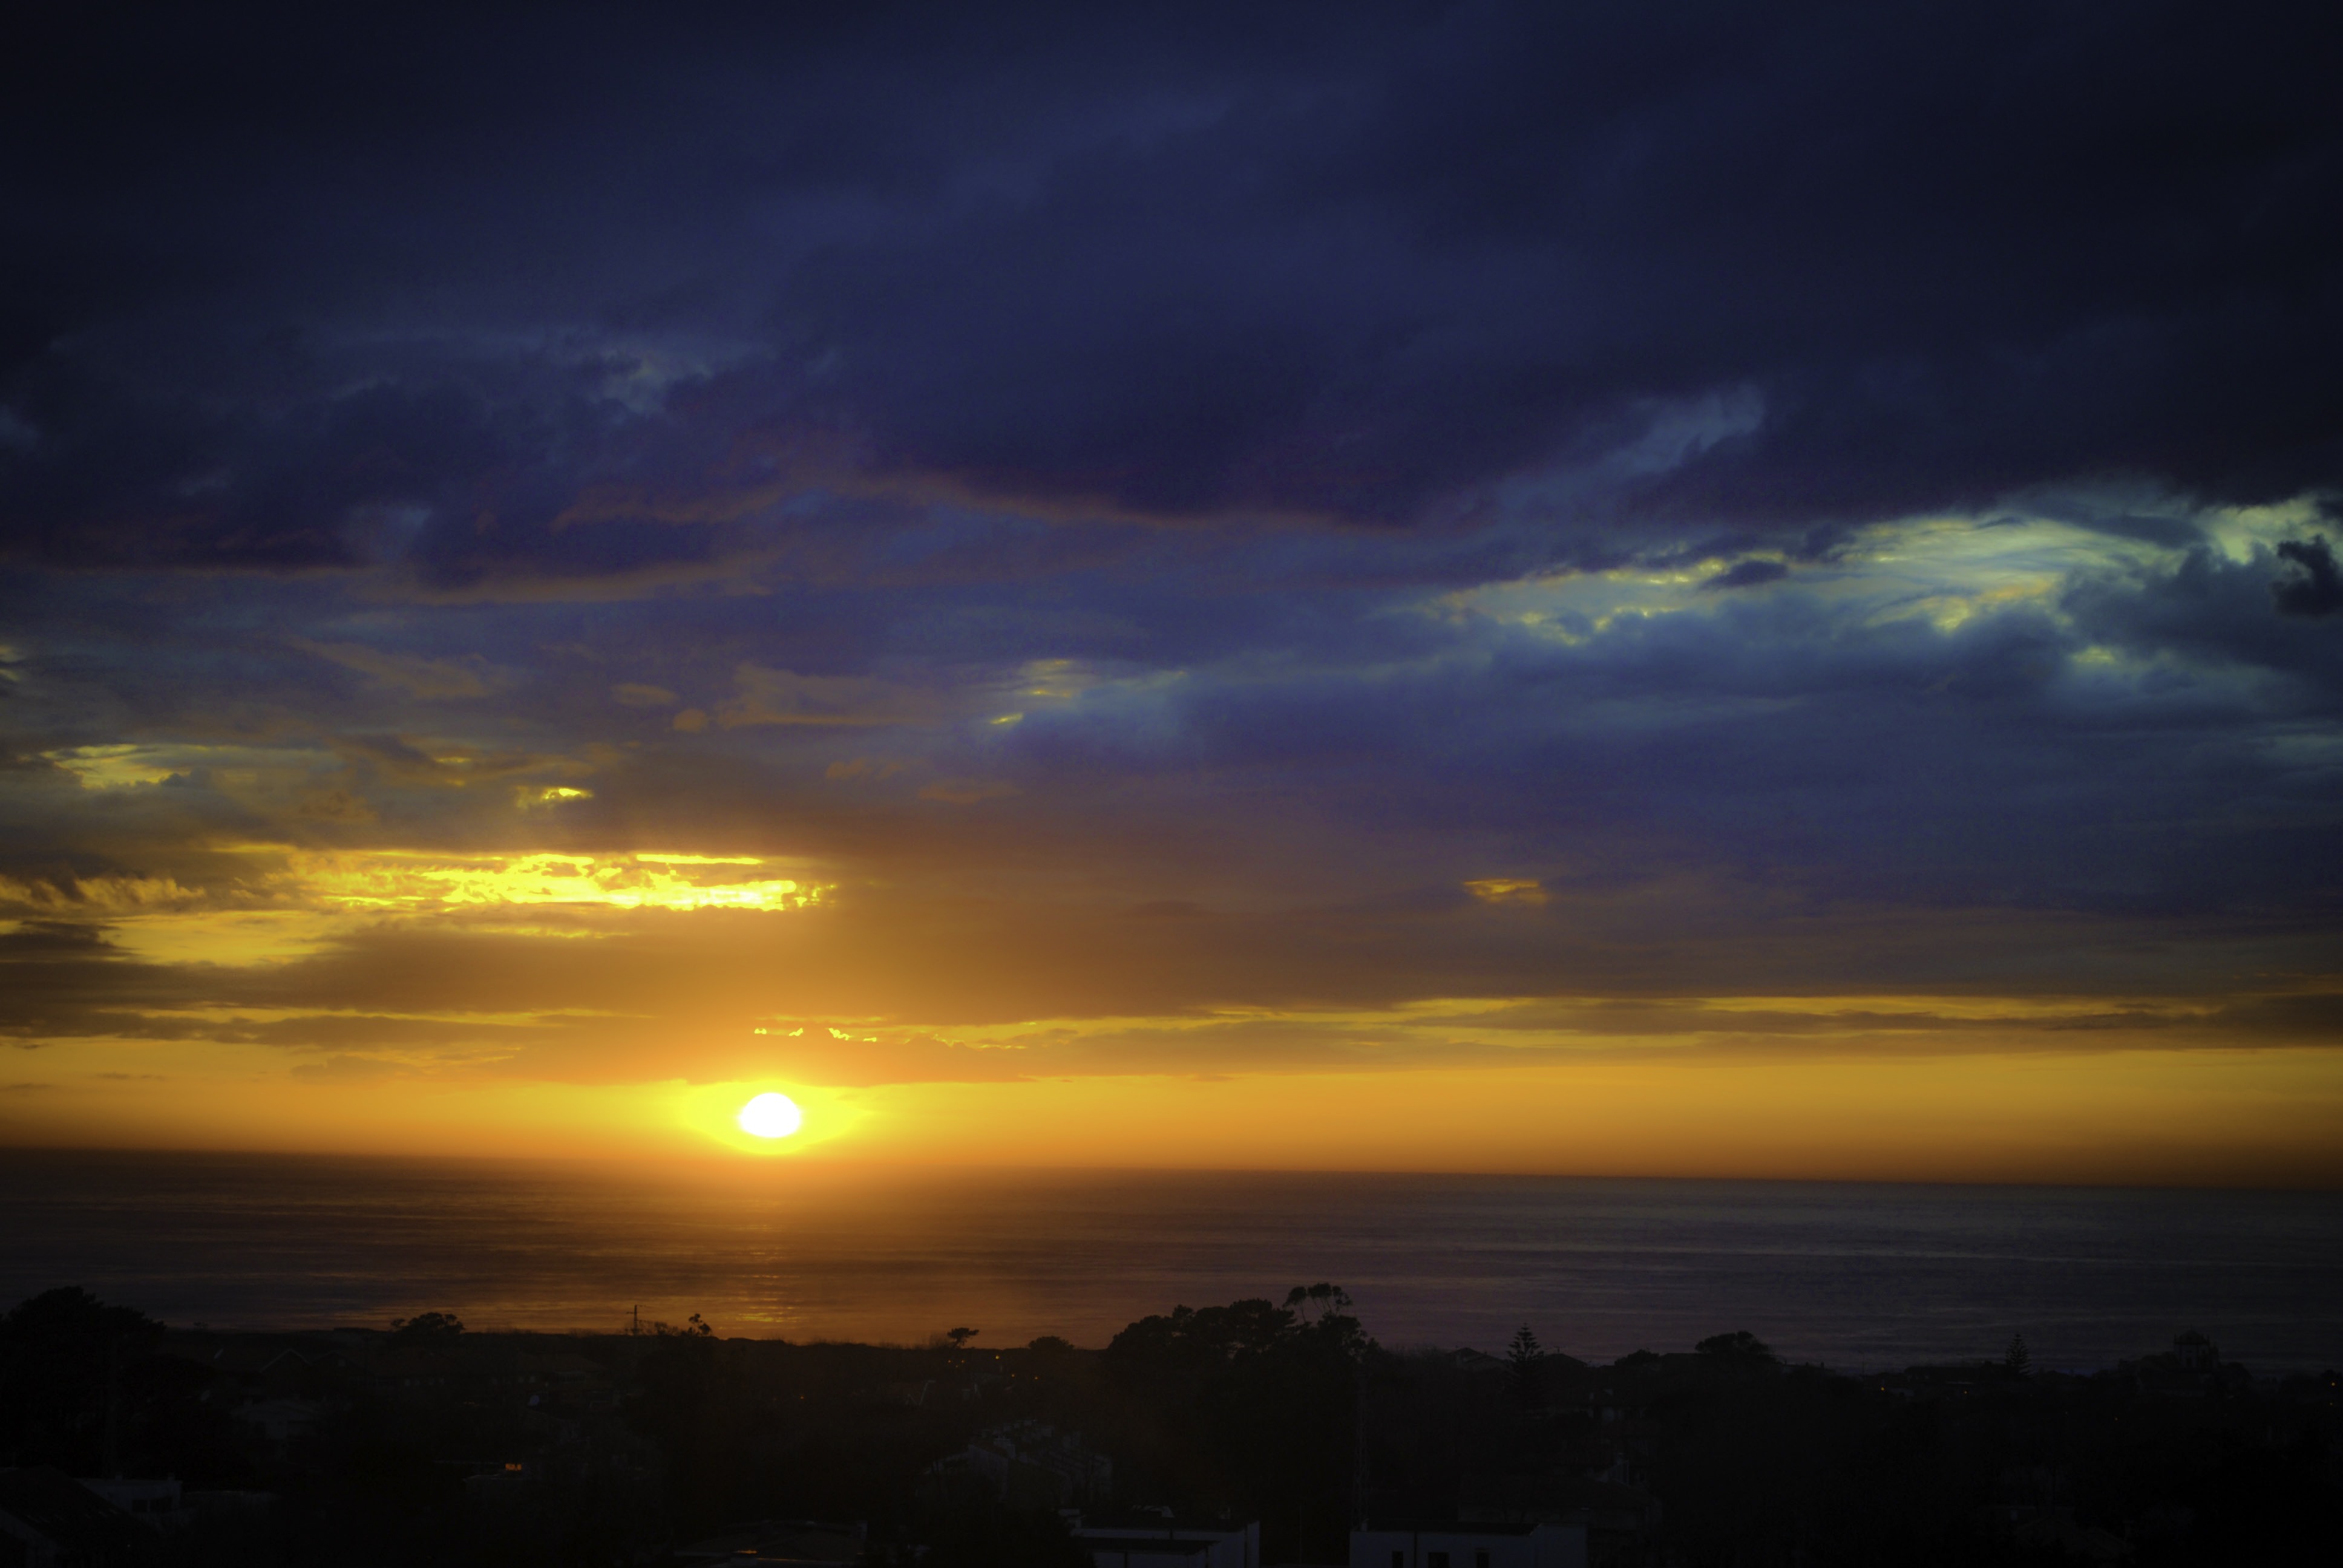
beach, horizon, cloud, sky, sunrise, sunset, sunlight, morning, dawn, atmosphere, dusk, evening, darkness, clouds, eventide, afterglow, red sky at morning